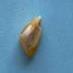
Maize quality: Bad